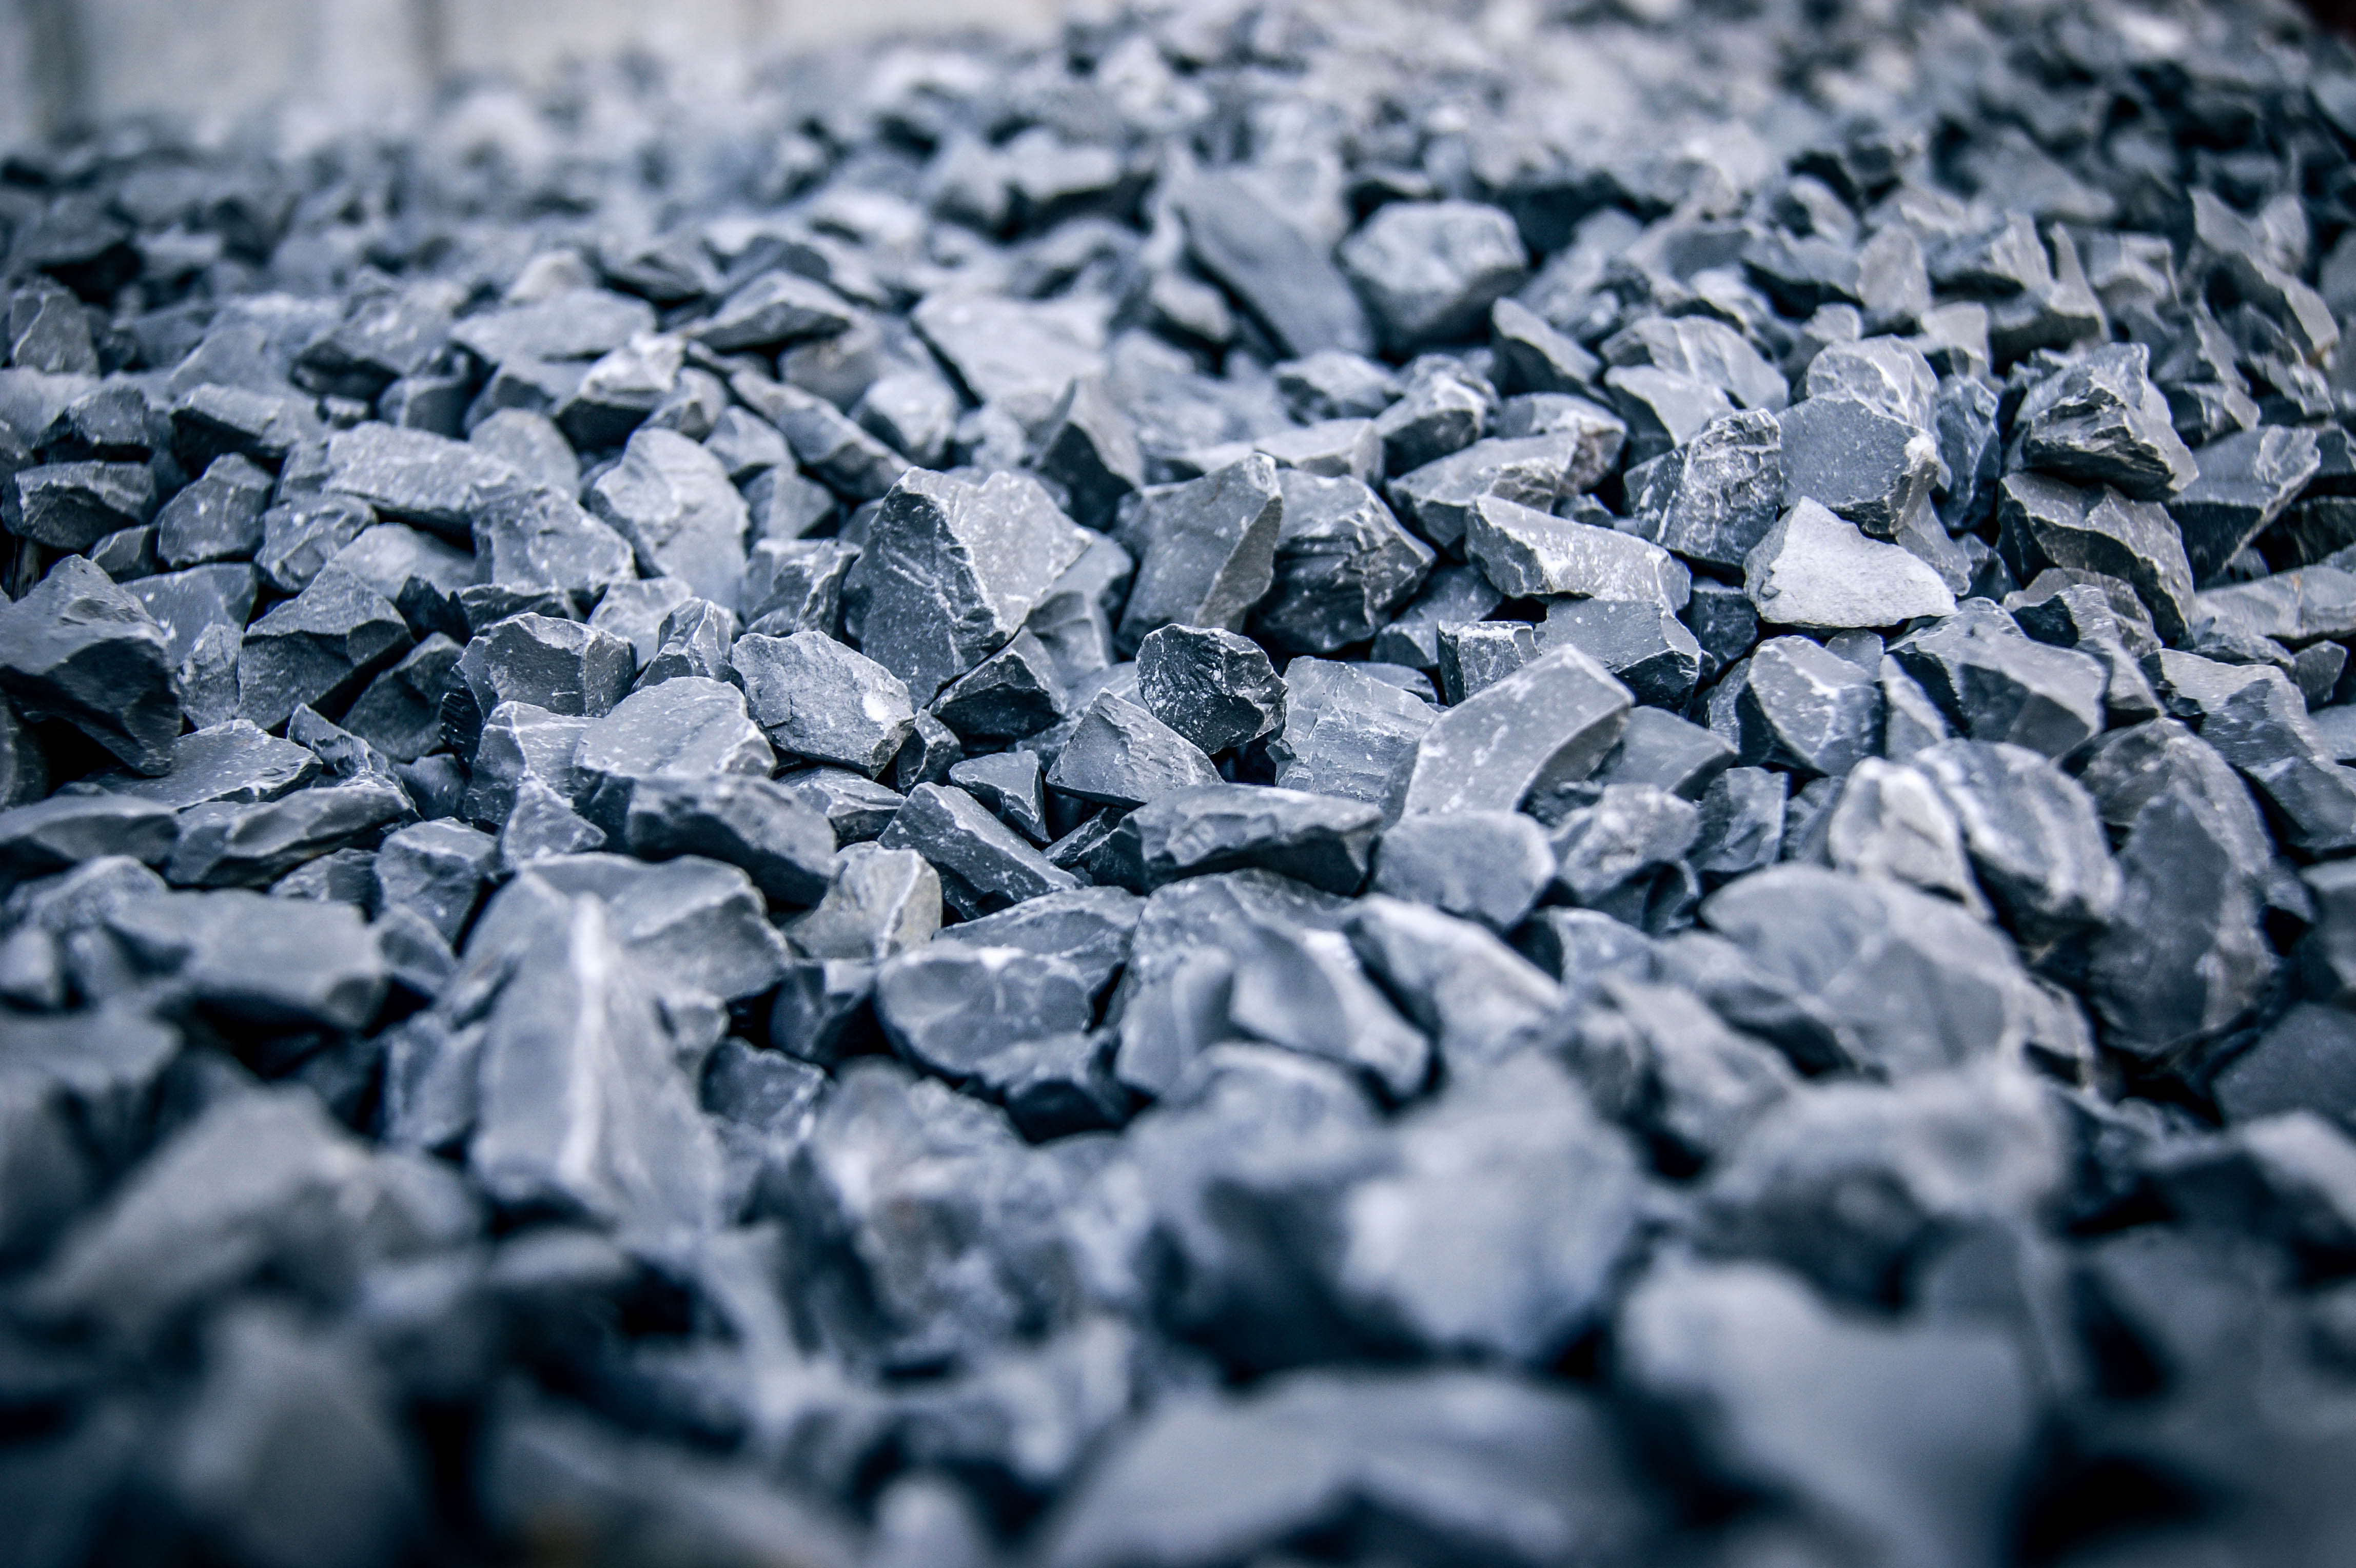
rock, snow, winter, sharp, abstract, black and white, ground, frost, asphalt, ice, construction, pattern, soil, rough, monochrome, material, surface, close up, rocks, grey, stones, rubble, hard, freezing, solid, macro photography, road surface, monochrome photography